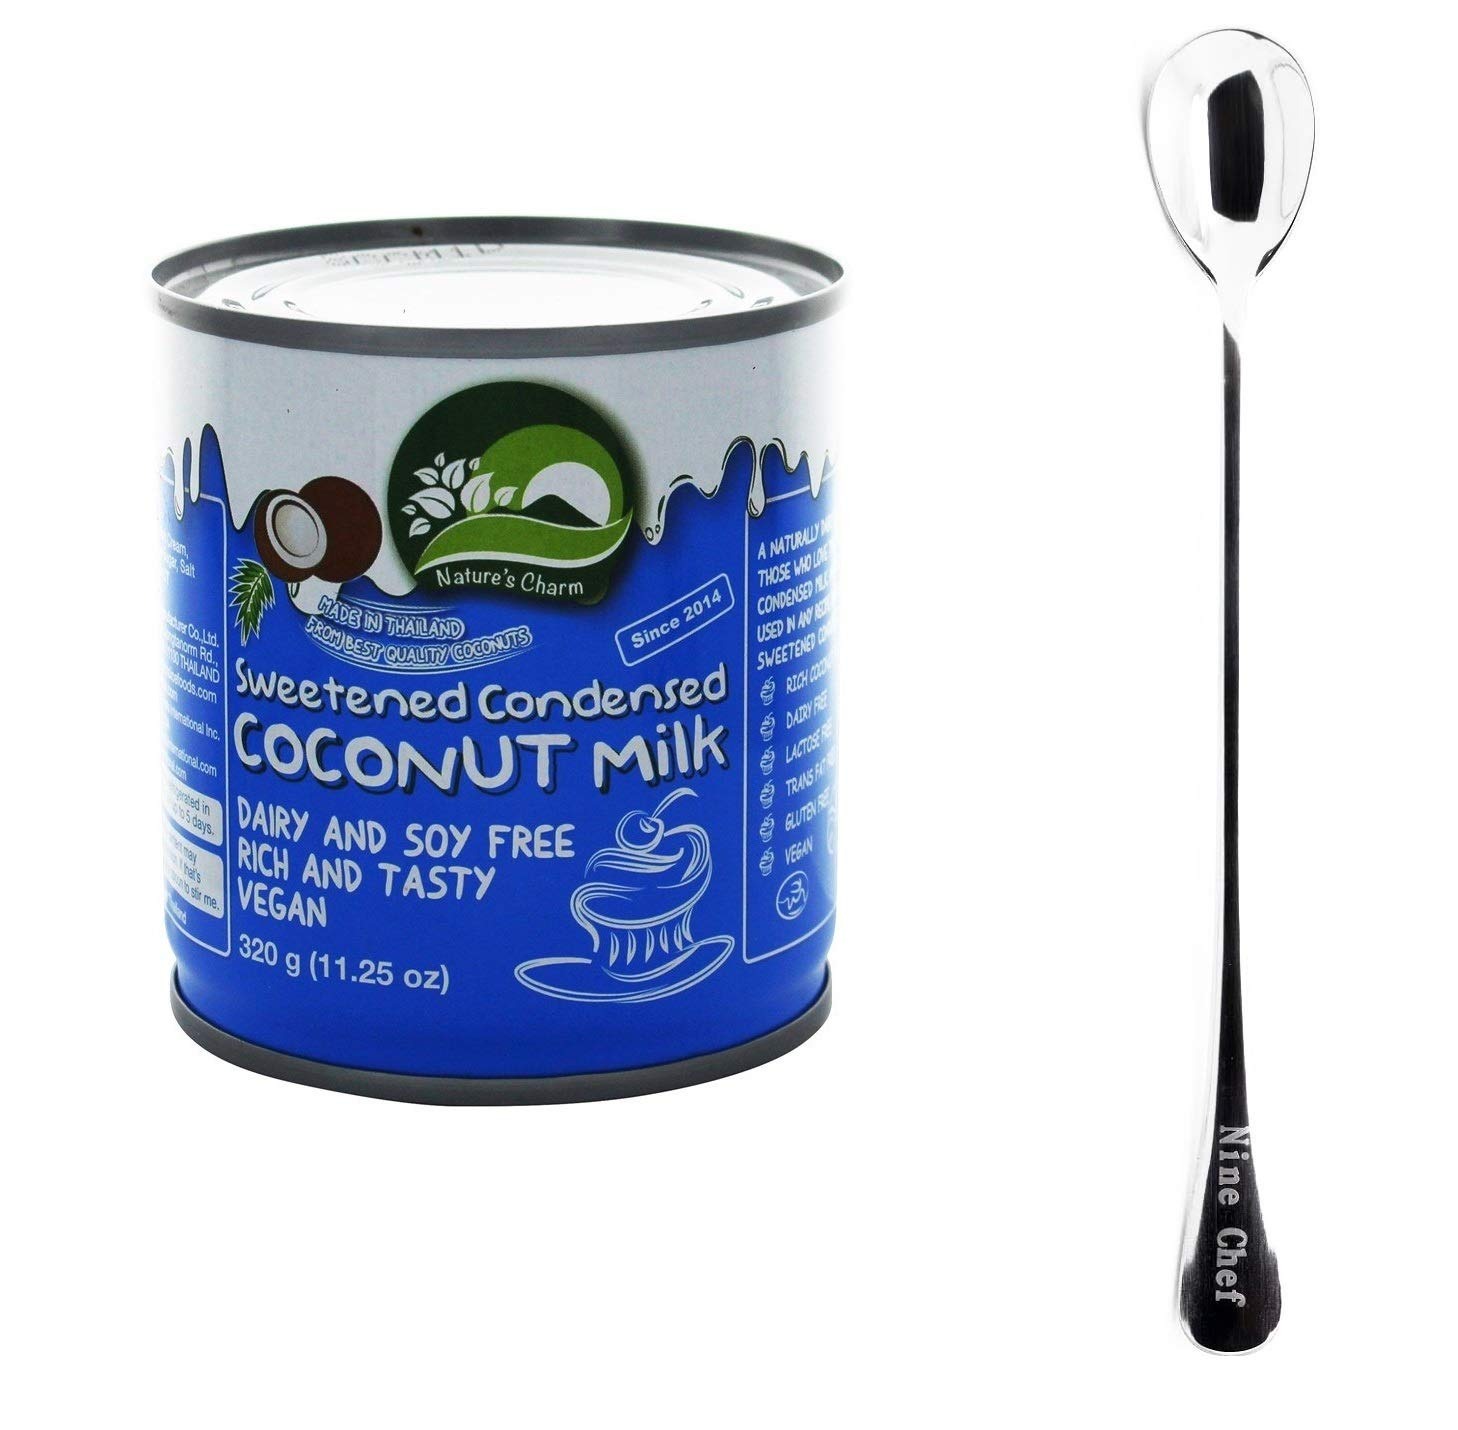
Item Name: Nature's Charm Coconut Milk + 1 NineChef Long Handle Spoon (Sweetened Condensed, Pack 1)
Bullet Point: Nature's Charm Coconut Milk
Product Description: Nature's Charm Coconut Milk
Value: 1.0
Unit: Count

Price: 14.99